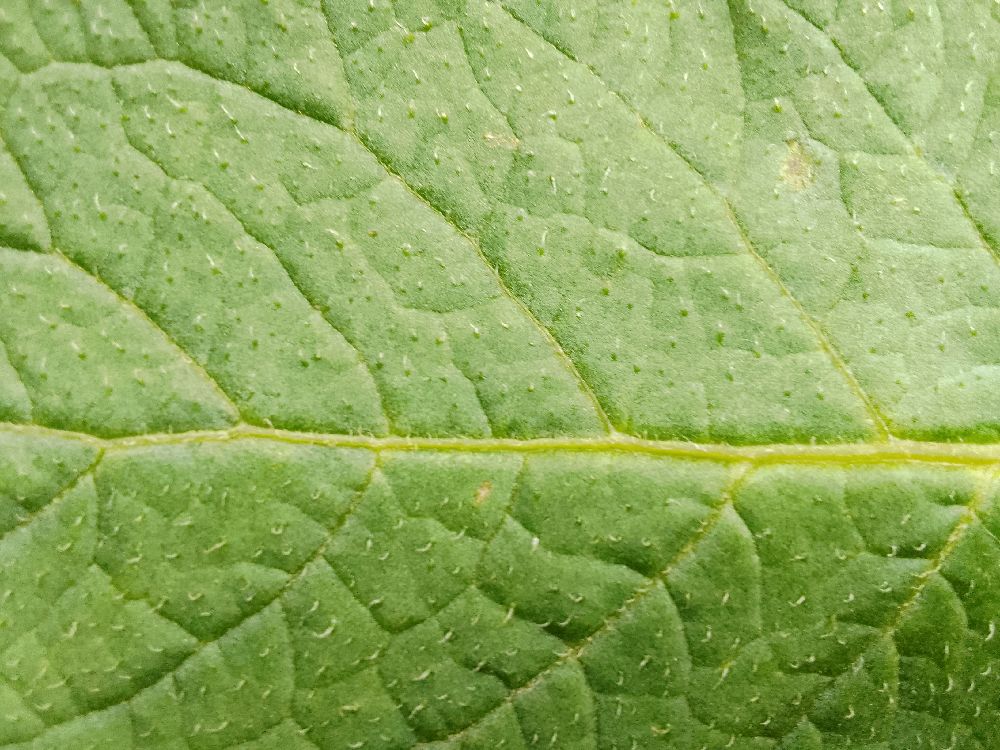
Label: Healthy